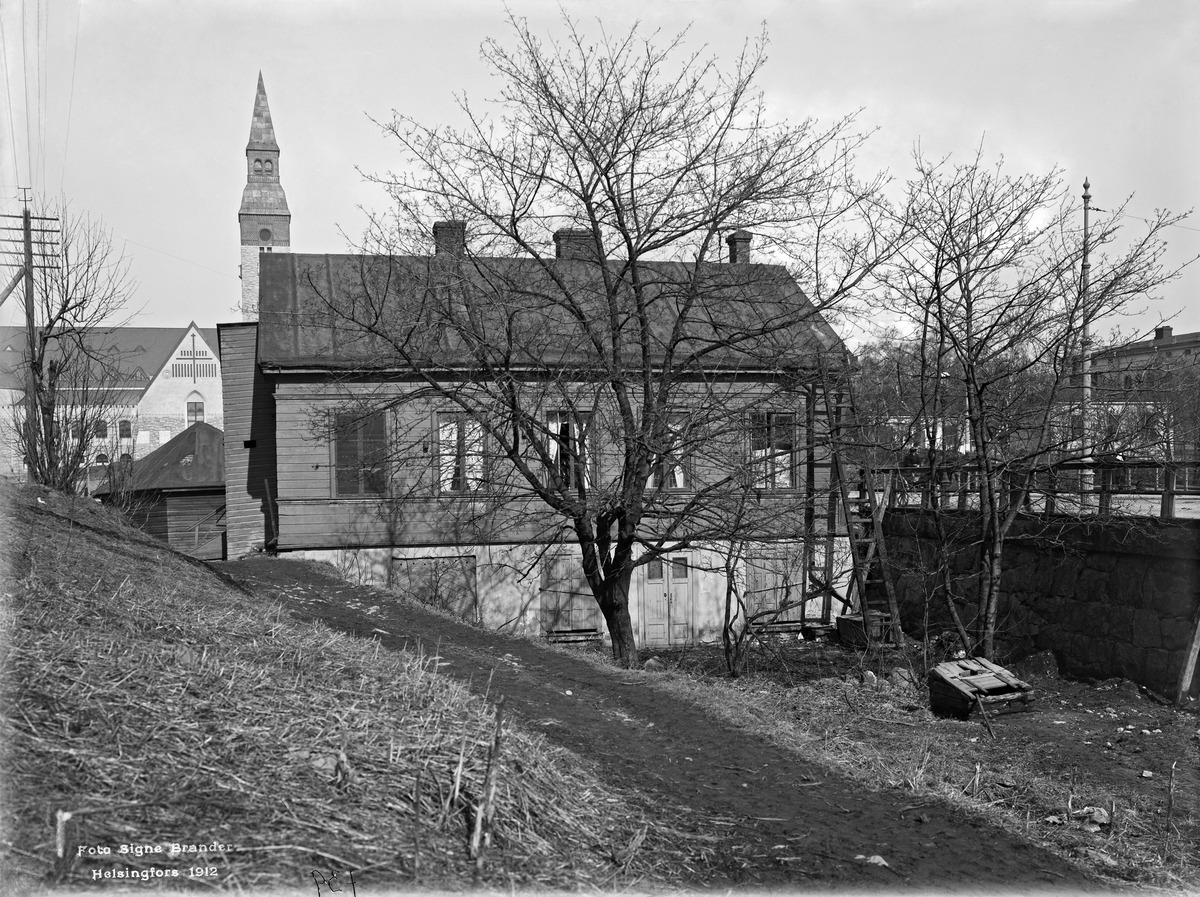
Läntinen Viertotie 6
sisällön kuvaus: Läntinen Viertotie 6.  Nykyinen Eduskuntapuistikko Mannerheimintien ja Aurorankadun kulmassa. Taustalla Kansallismuseo. mustavalkoinen
Kuvaaja: Brander, Signe, valokuvaaja
Ajankohta: kuvausaika 1912
Paikka: Suomi, Uusimaa, Helsinki, Töölö Helsinki, Etu-Töölö Helsinki, Eduskuntapuisto
Aiheet: rakennukset puurakennukset asuinrakennukset, kaivot